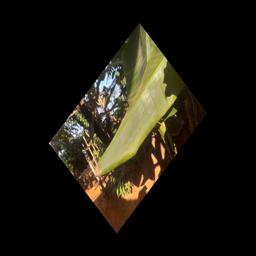
Label: MALBHOG LEAF